George A. Garrett

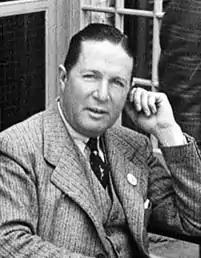
Garrett in 1938

George Angus Garrett (August 5, 1888 – September 29, 1971) was an American investment banker and diplomat. In April 1947, he was appointed minister to Ireland; in 1950, he became the first United States Ambassador to Ireland, a position he held until May 1951.